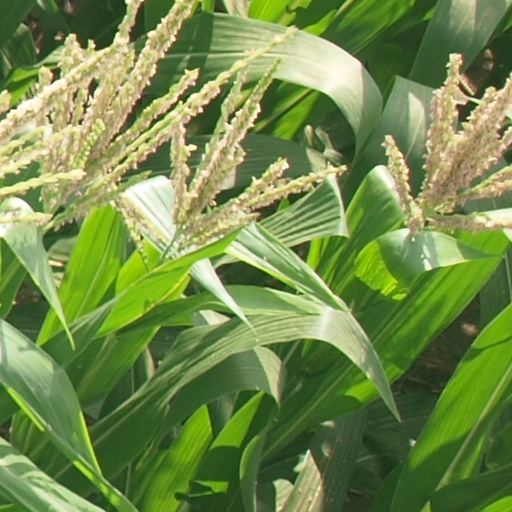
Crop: maize; corn